Southeast Asia

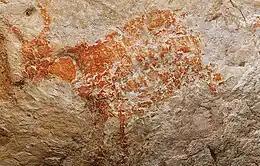
The depiction of a bull found in the Lubang Jeriji Saleh, Indonesia, in 2018, is considered among the world’s oldest known figurative paintings. The painting is estimated to have been created around 40,000 to 52,000 years ago, or even earlier.

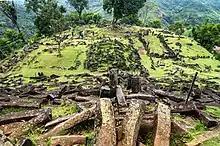
Gunung Padang, the largest megalithic site in Southeast Asia.

The region was already inhabited by "Homo erectus" from approximately 1,500,000 years ago during the Middle Pleistocene age. Distinct "Homo sapiens" groups, ancestral to Eastern non-African (related to East Asians as well as Papuans) populations, reached the region by between 50,000BC to 70,000BC, with some arguing earlier. Rock art (parietal art) dating from 40,000 to 60,000 years ago (which is currently the world's oldest) has been discovered in the caves of Sulawesi and Borneo (Kalimantan). "Homo floresiensis" also lived in the area up until at least 50,000 years ago, after which they became extinct. During much of this time the present-day islands of Western Indonesia were joined into a single landmass with the Malay Peninsula known as Sundaland due to much lower sea levels. The Gulf of Thailand was dry land which connected Sundaland with Mainland Southeast Asia.